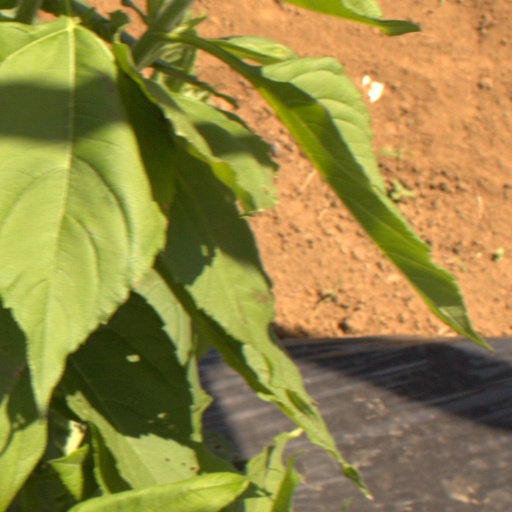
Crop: Jerusalem artichoke